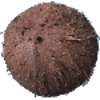
Label: cocos